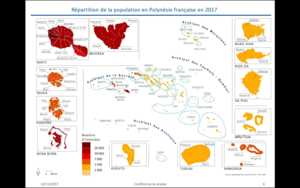
Répartition de la population en Polynésie française (2017), source: INSEE
La démographie de la Polynésie française est l'ensemble des données et études concernant la population de la Polynésie française, d'hier et d'aujourd'hui. Ces données sont notamment calculées par l'Institut de la statistique de la Polynésie française.
La Polynésie française est une collectivité d'outre-mer de la République française composée de cinq archipels regroupant 118 îles dont 76 habitées : l'archipel de la Société avec les îles du Vent et les îles Sous-le-Vent, l'archipel des Tuamotu, l'archipel des Gambier, l'archipel des Australes et les îles Marquises. Elle est située dans le sud de l'océan Pacifique, à environ 6 000 kilomètres à l’est de l’Australie. Elle inclut aussi les vastes espaces maritimes adjacents. La Polynésie française est un territoire non autonome relevant de l’article 73 de la Charte des Nations unies.